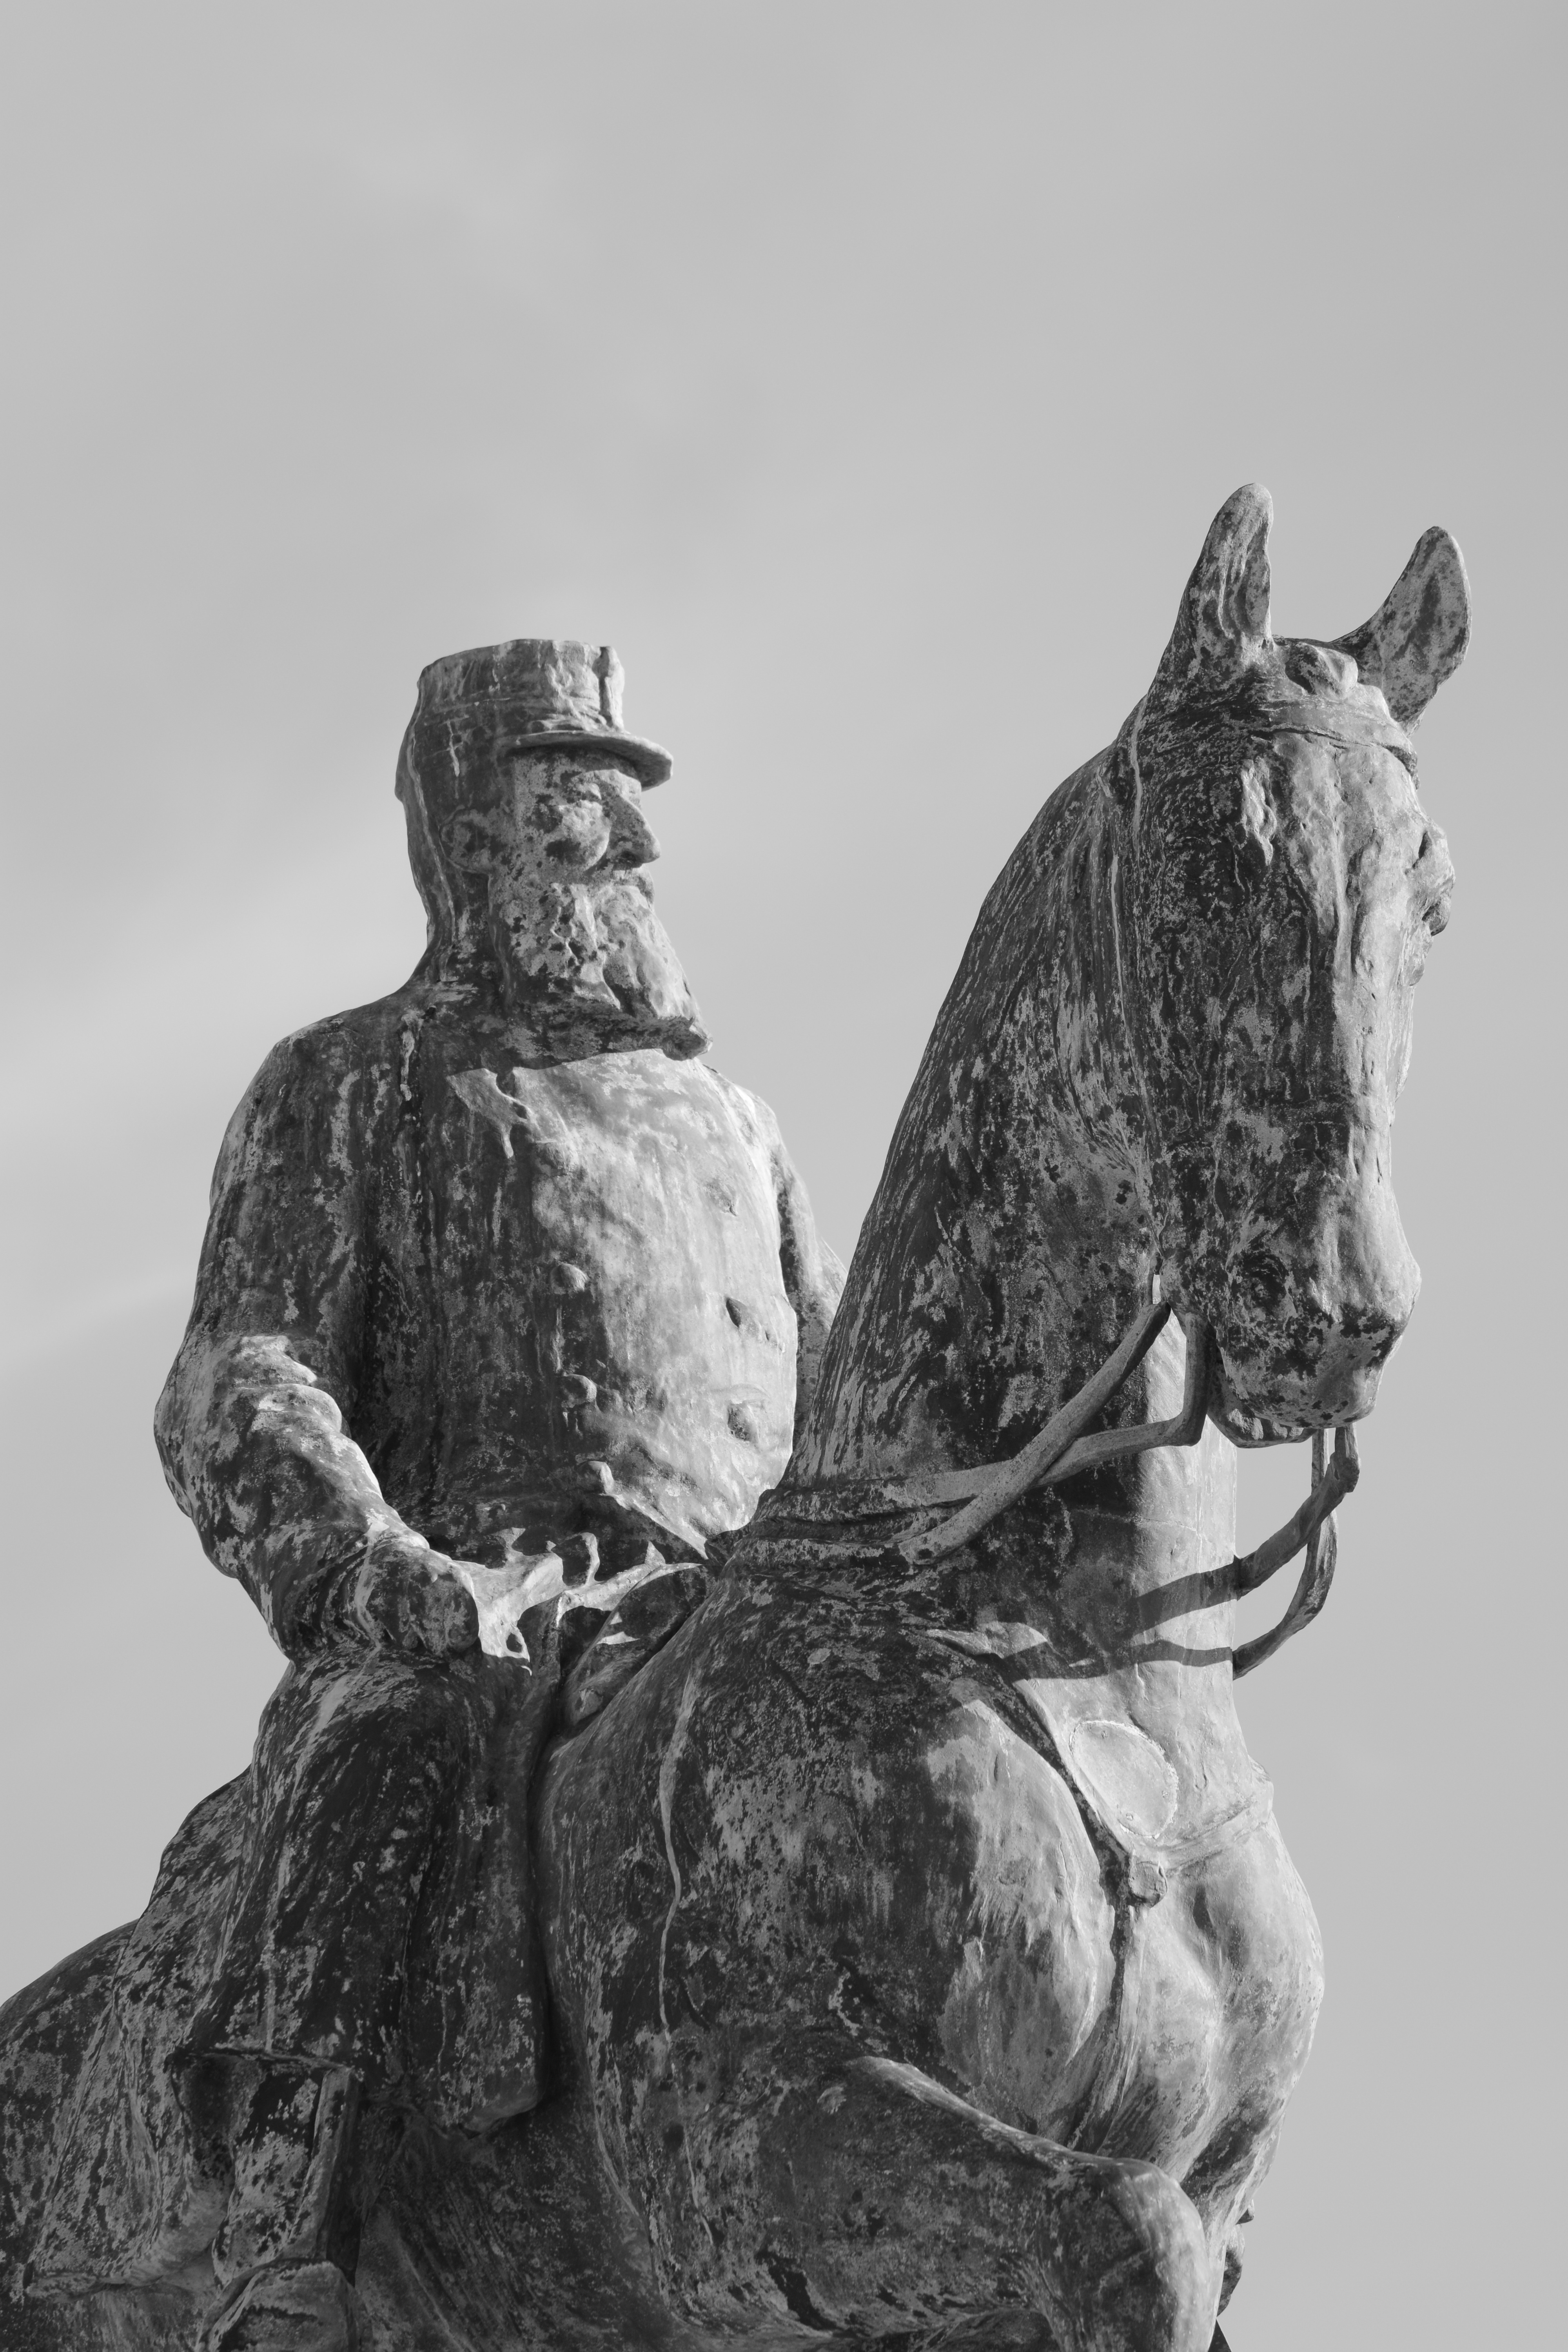
black and white, monument, statue, horse, monochrome, sculpture, art, king, sketch, drawing, oostende, monochrome photography, ancient history, leopold ii